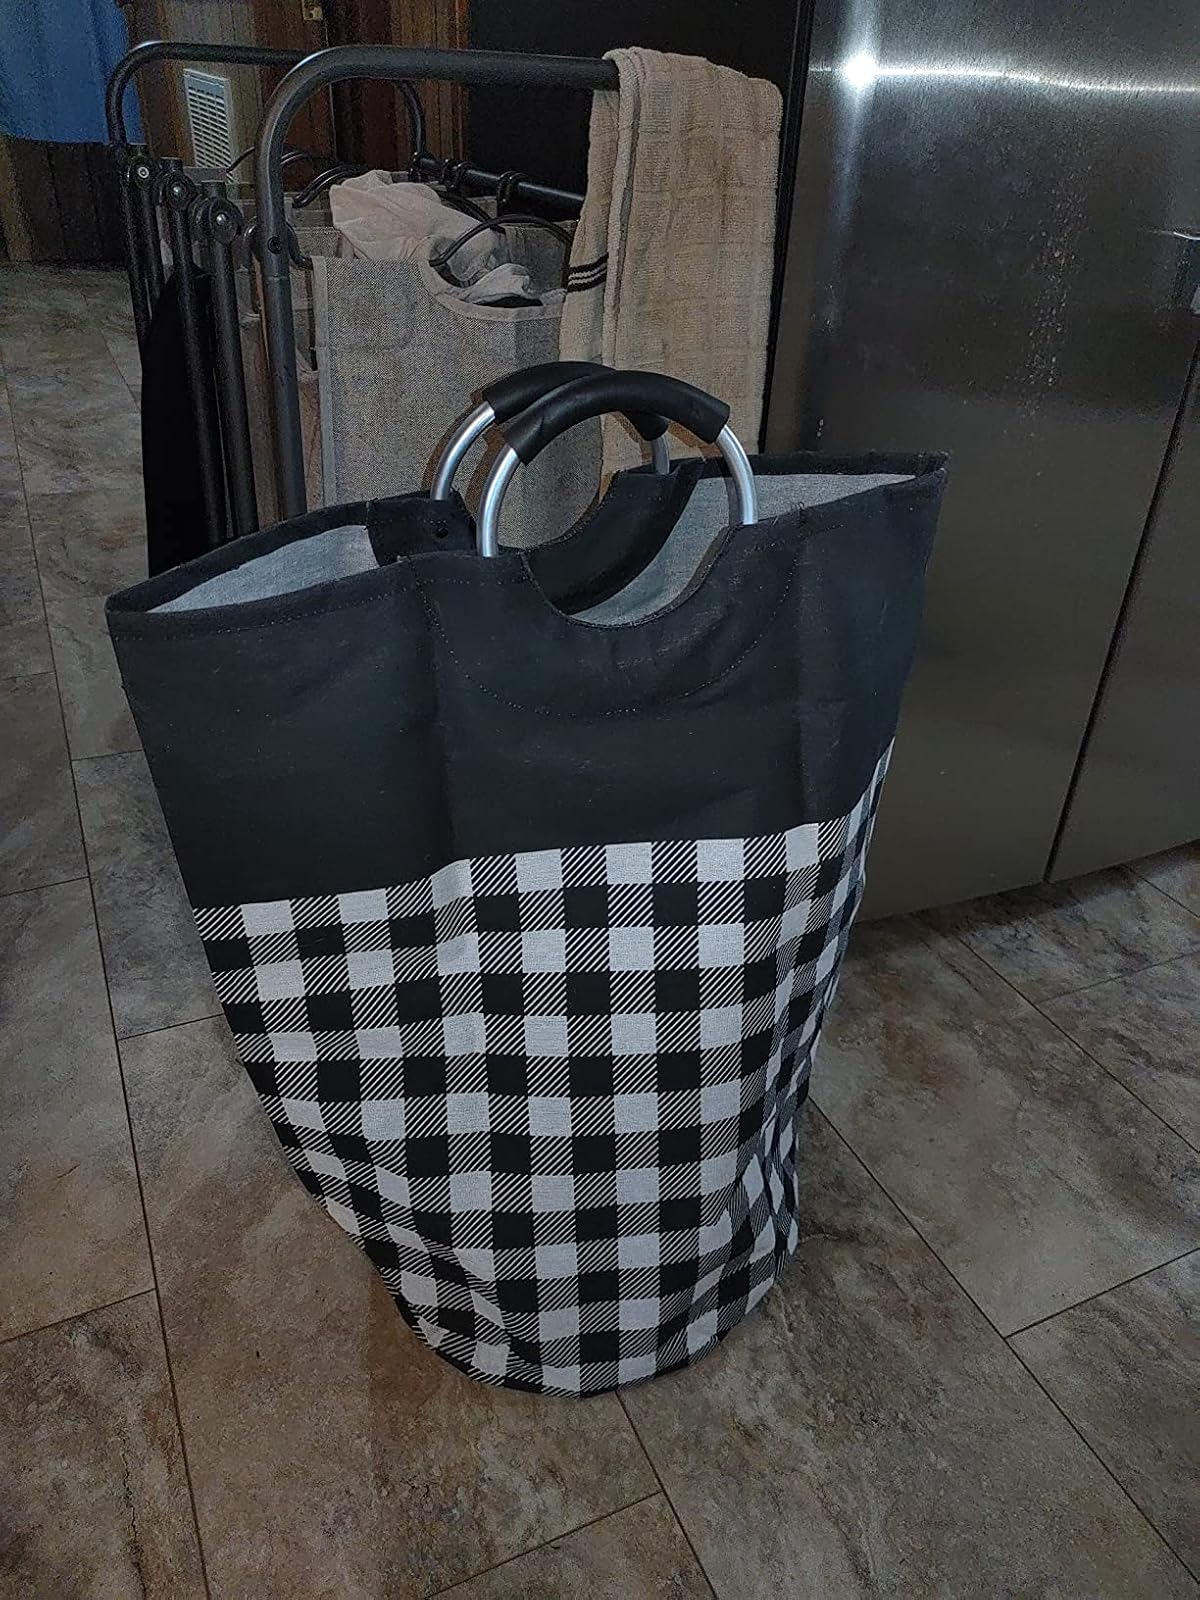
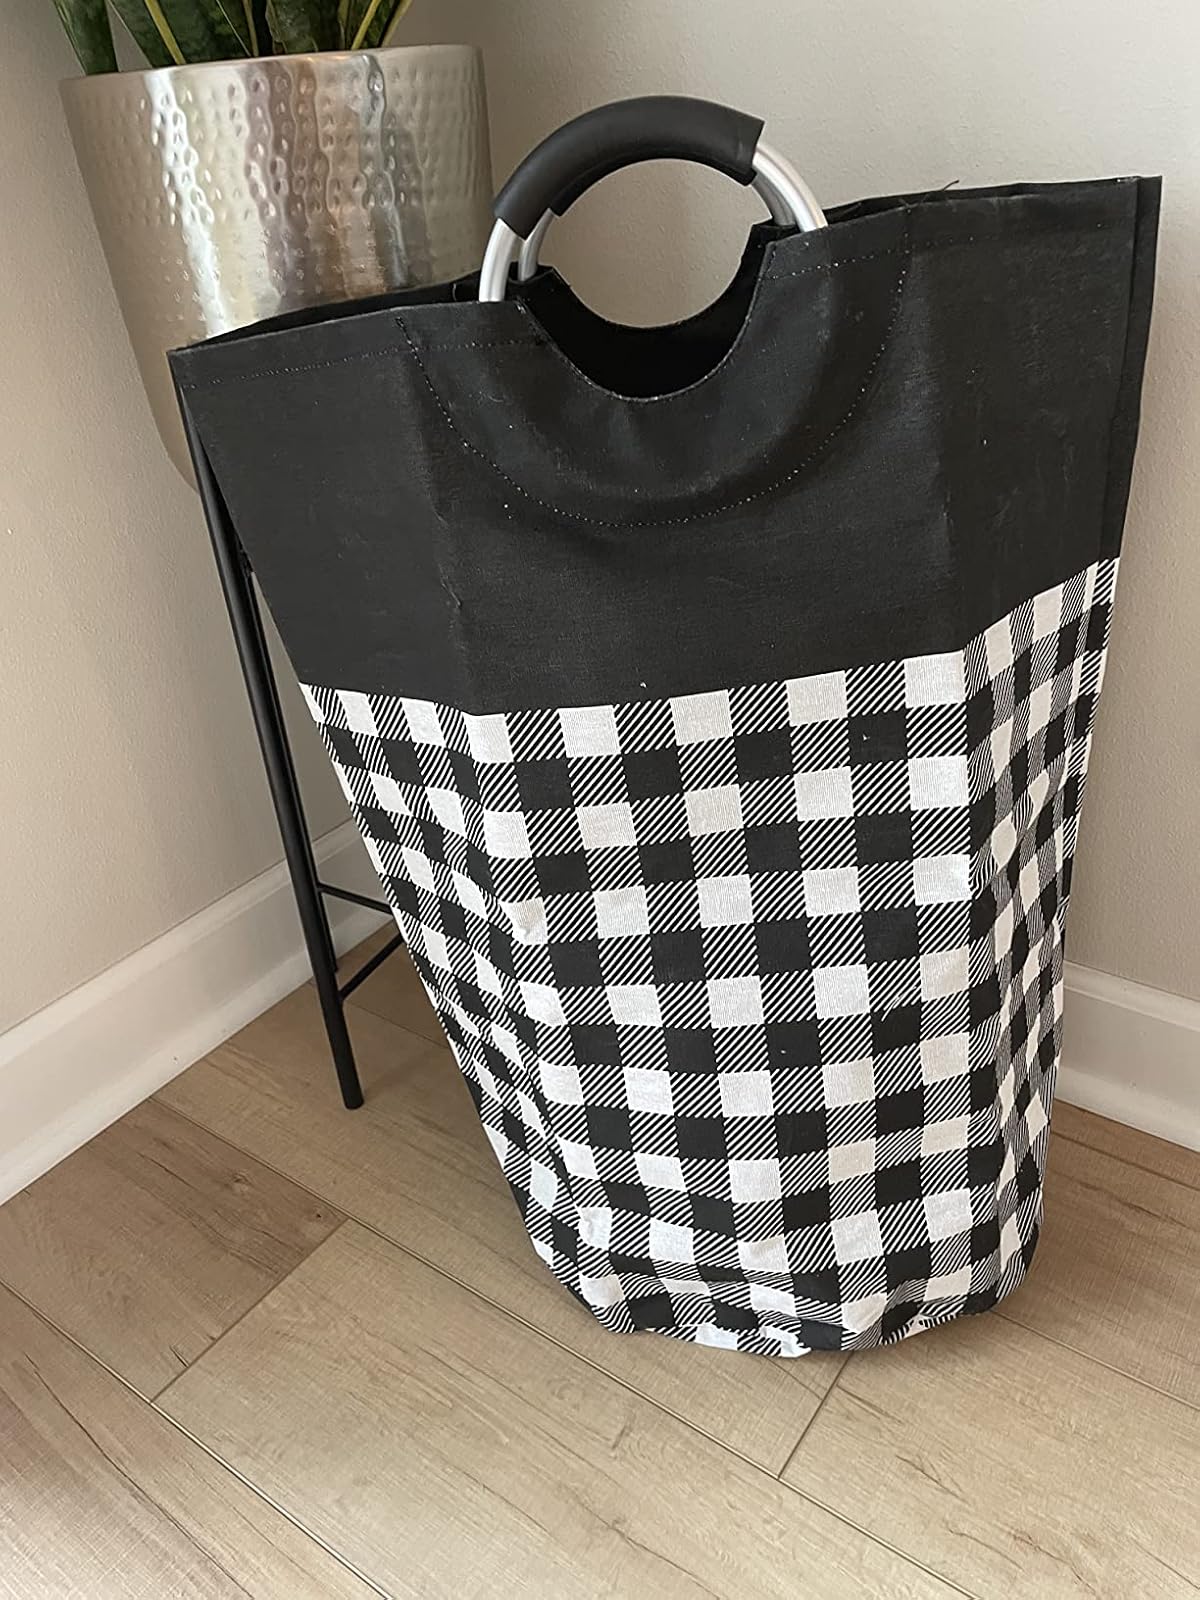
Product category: items_hamper
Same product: yes